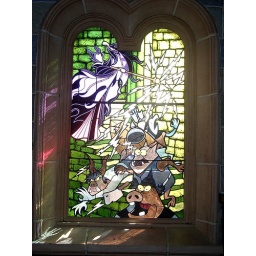
A stained glass window in Sleeping Beauty's Castle: Disneyland Paris (Euro Disney)